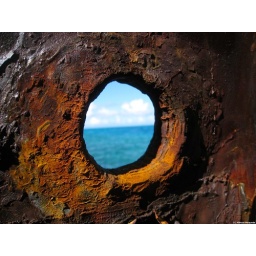
The ocean seen through a hole in the rusty sea wall of Midway's south coast